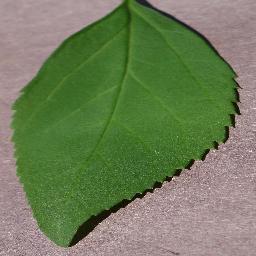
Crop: cherry
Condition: (including_sour)_healthy